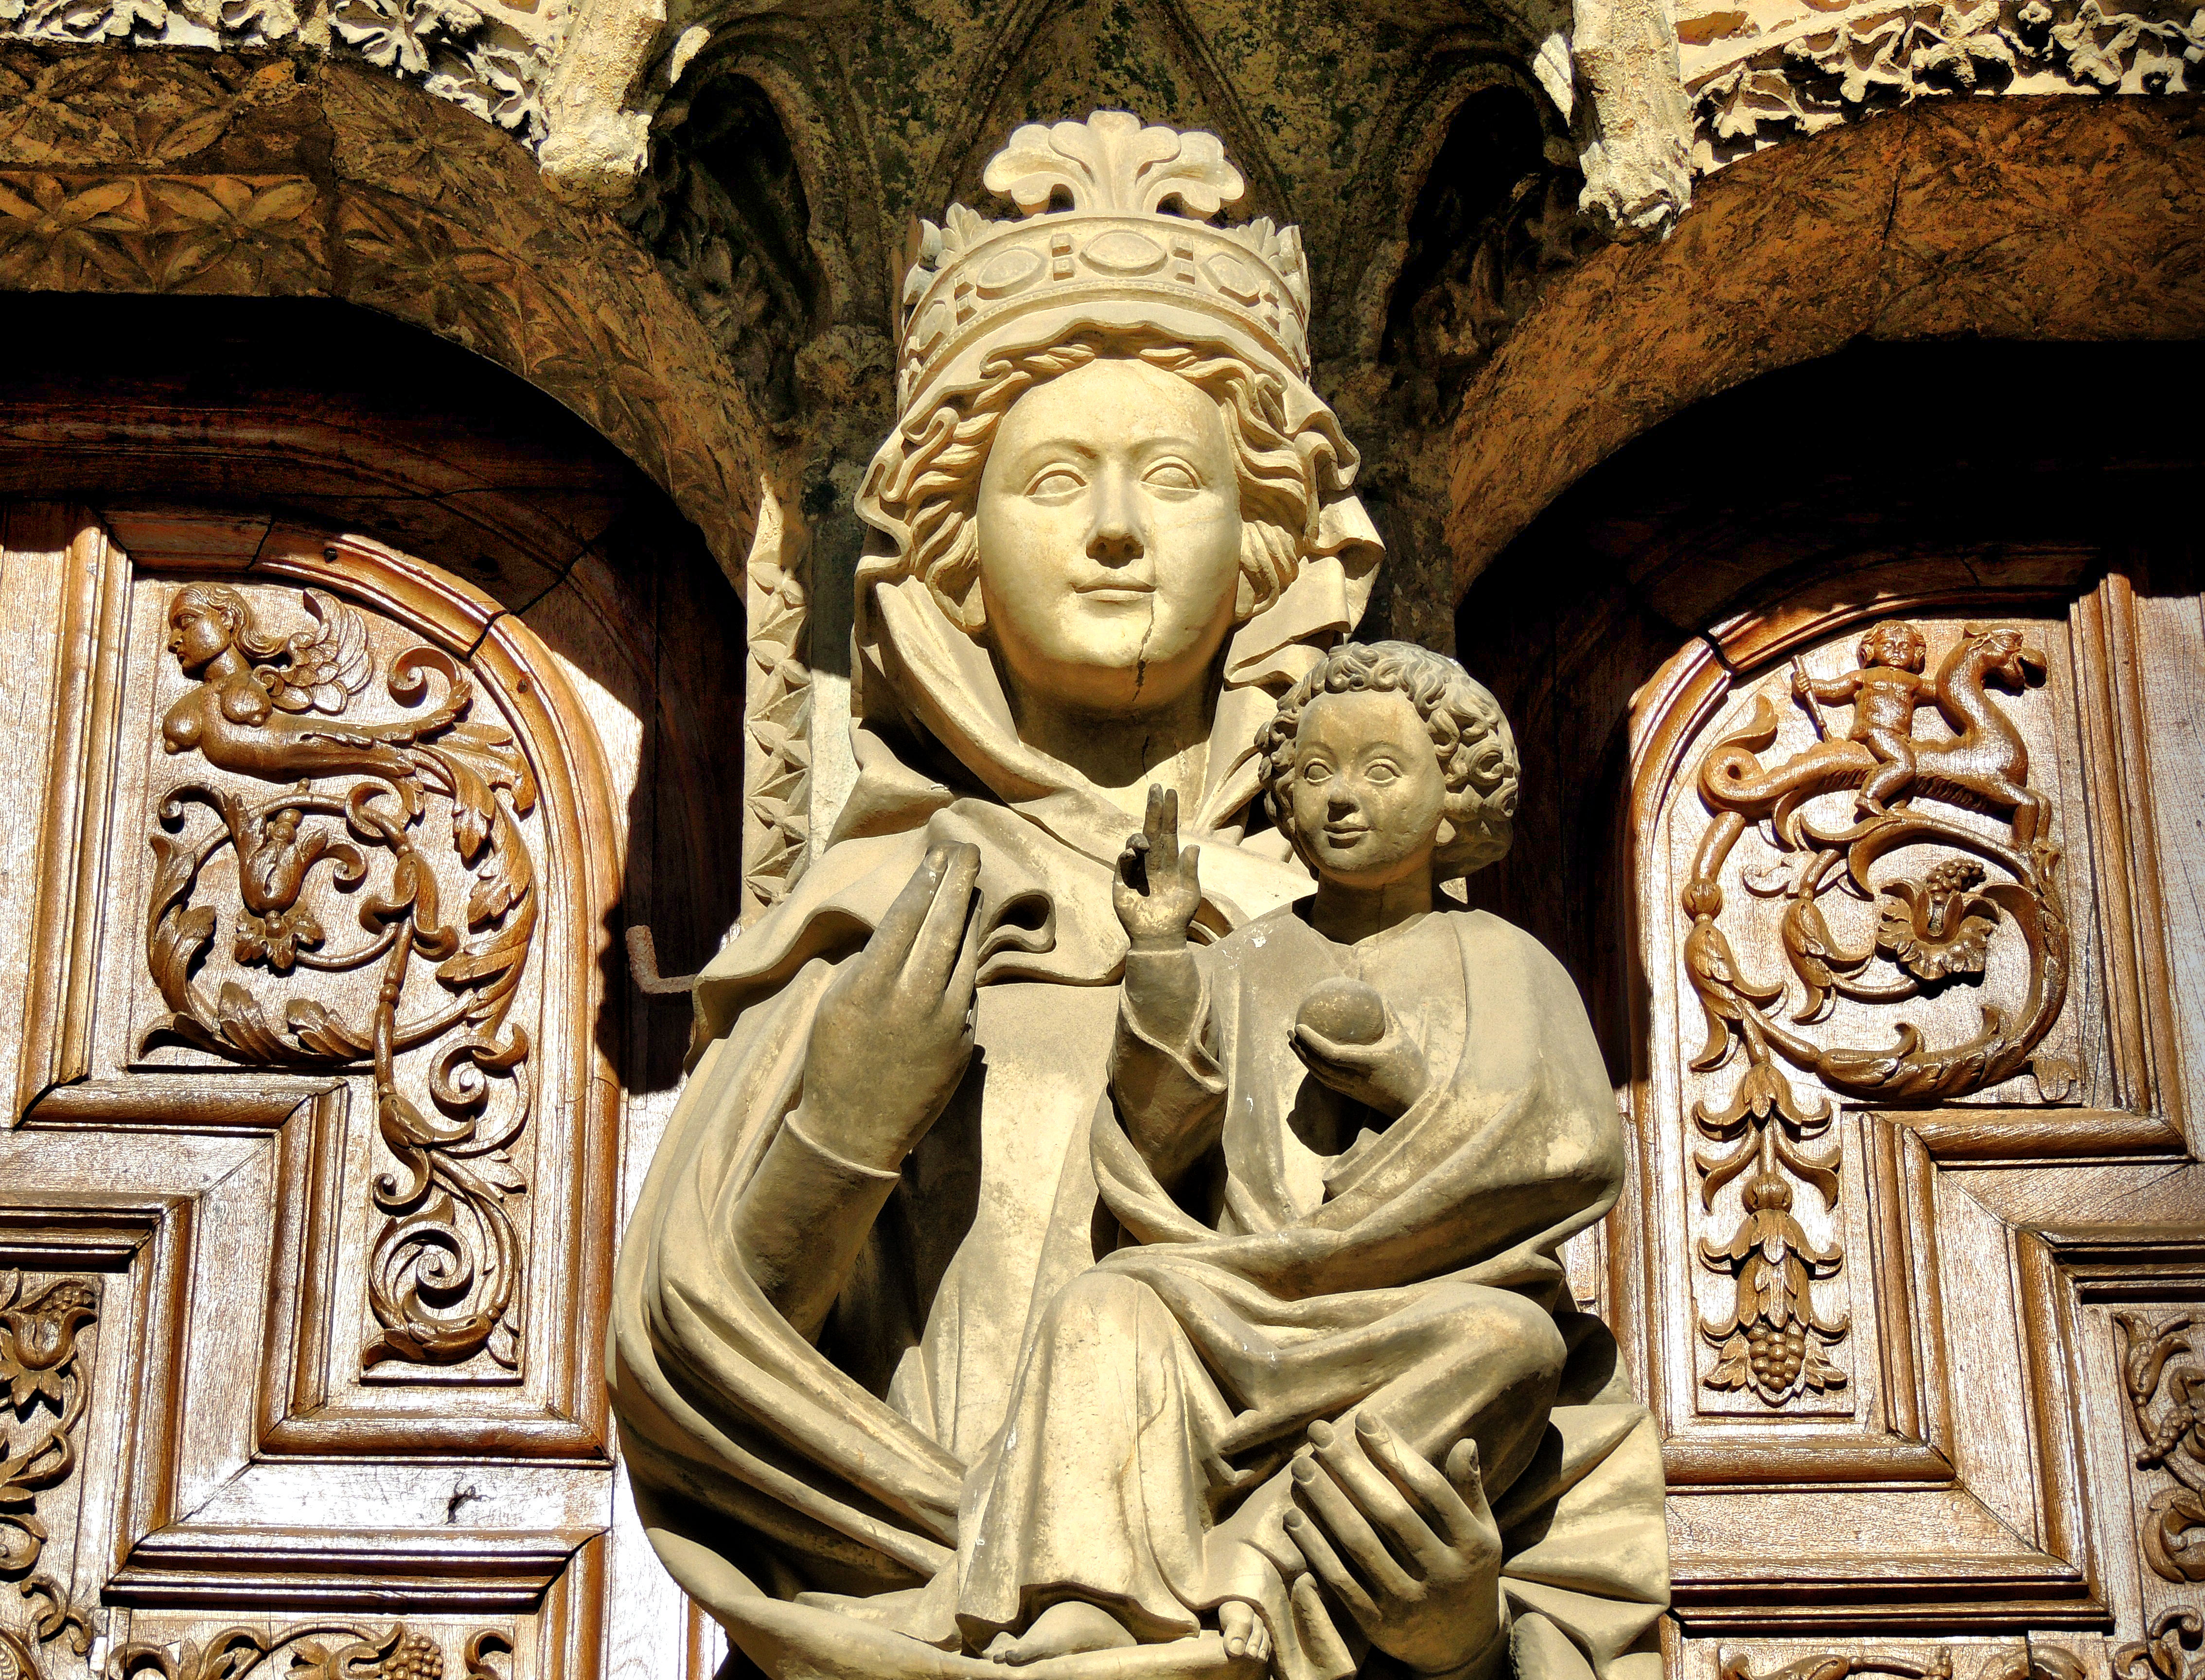
monument, europe, statue, religion, cathedral, place of worship, sculpture, art, cool image, spain, espagne, temple, europa, arte, catedral, espaa, leon, gotico, espanha, basilica, carving, historia, relief, i, middle ages, mythology, castillaleon, iglesias, artereligioso, catedraldeleon, provincialeon, igrexas, provinciadeleon, archaeological site, stone carving, hindu temple, gautama buddha, ancient history